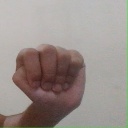
अक्षर: ठ